History of Boca Juniors

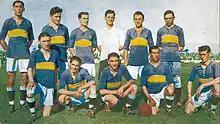
In 1920 Boca won its second league and the Copa de Honor in Montevideo, achieving its first title outside Argentina

In 1913 Boca earned the promotion to Primera División that the team had wanted for many years. This was possible when the Asociación Argentina de Fútbol decided to increase the number of teams in the league from 6 to 15. The other teams that went to Primera were Ferro Carril Oeste, Platense, Banfield, Olivos, Comercio, Ferrocarril Sud and Riachuelo.